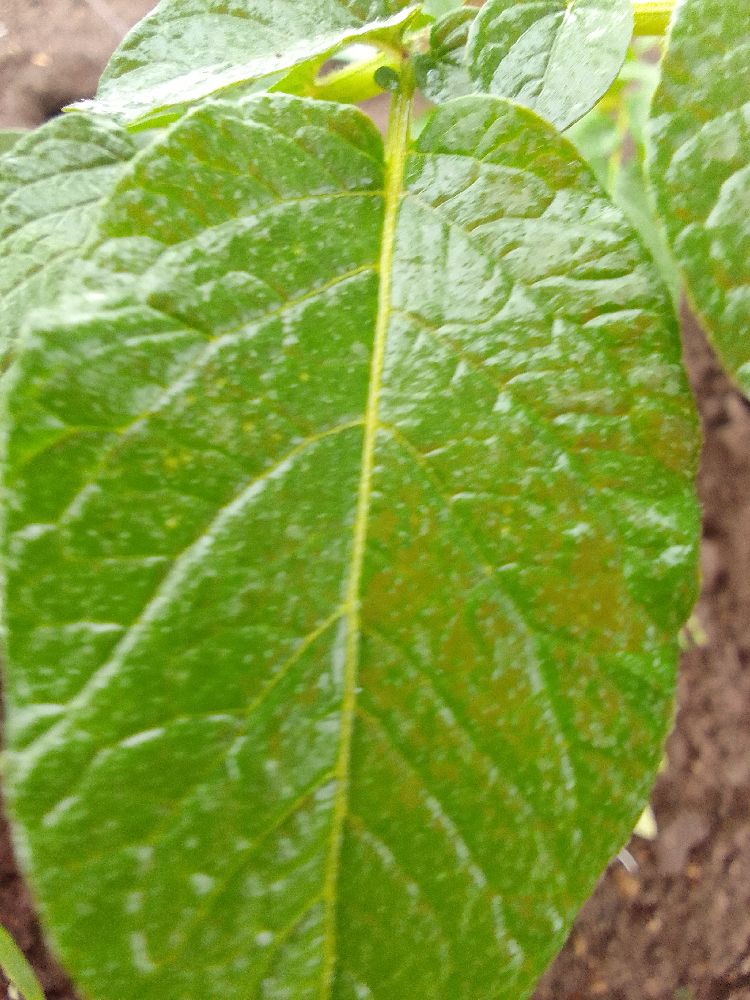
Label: Healthy